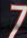
Number: 7